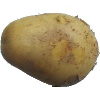
Label: white_potato